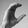
ASL letter: C